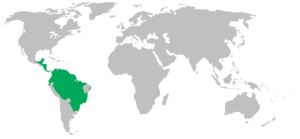
Les Alouates, ou Singes hurleurs ou Hurleurs, sont un genre de singes du Nouveau Monde d'Amérique tropicale.